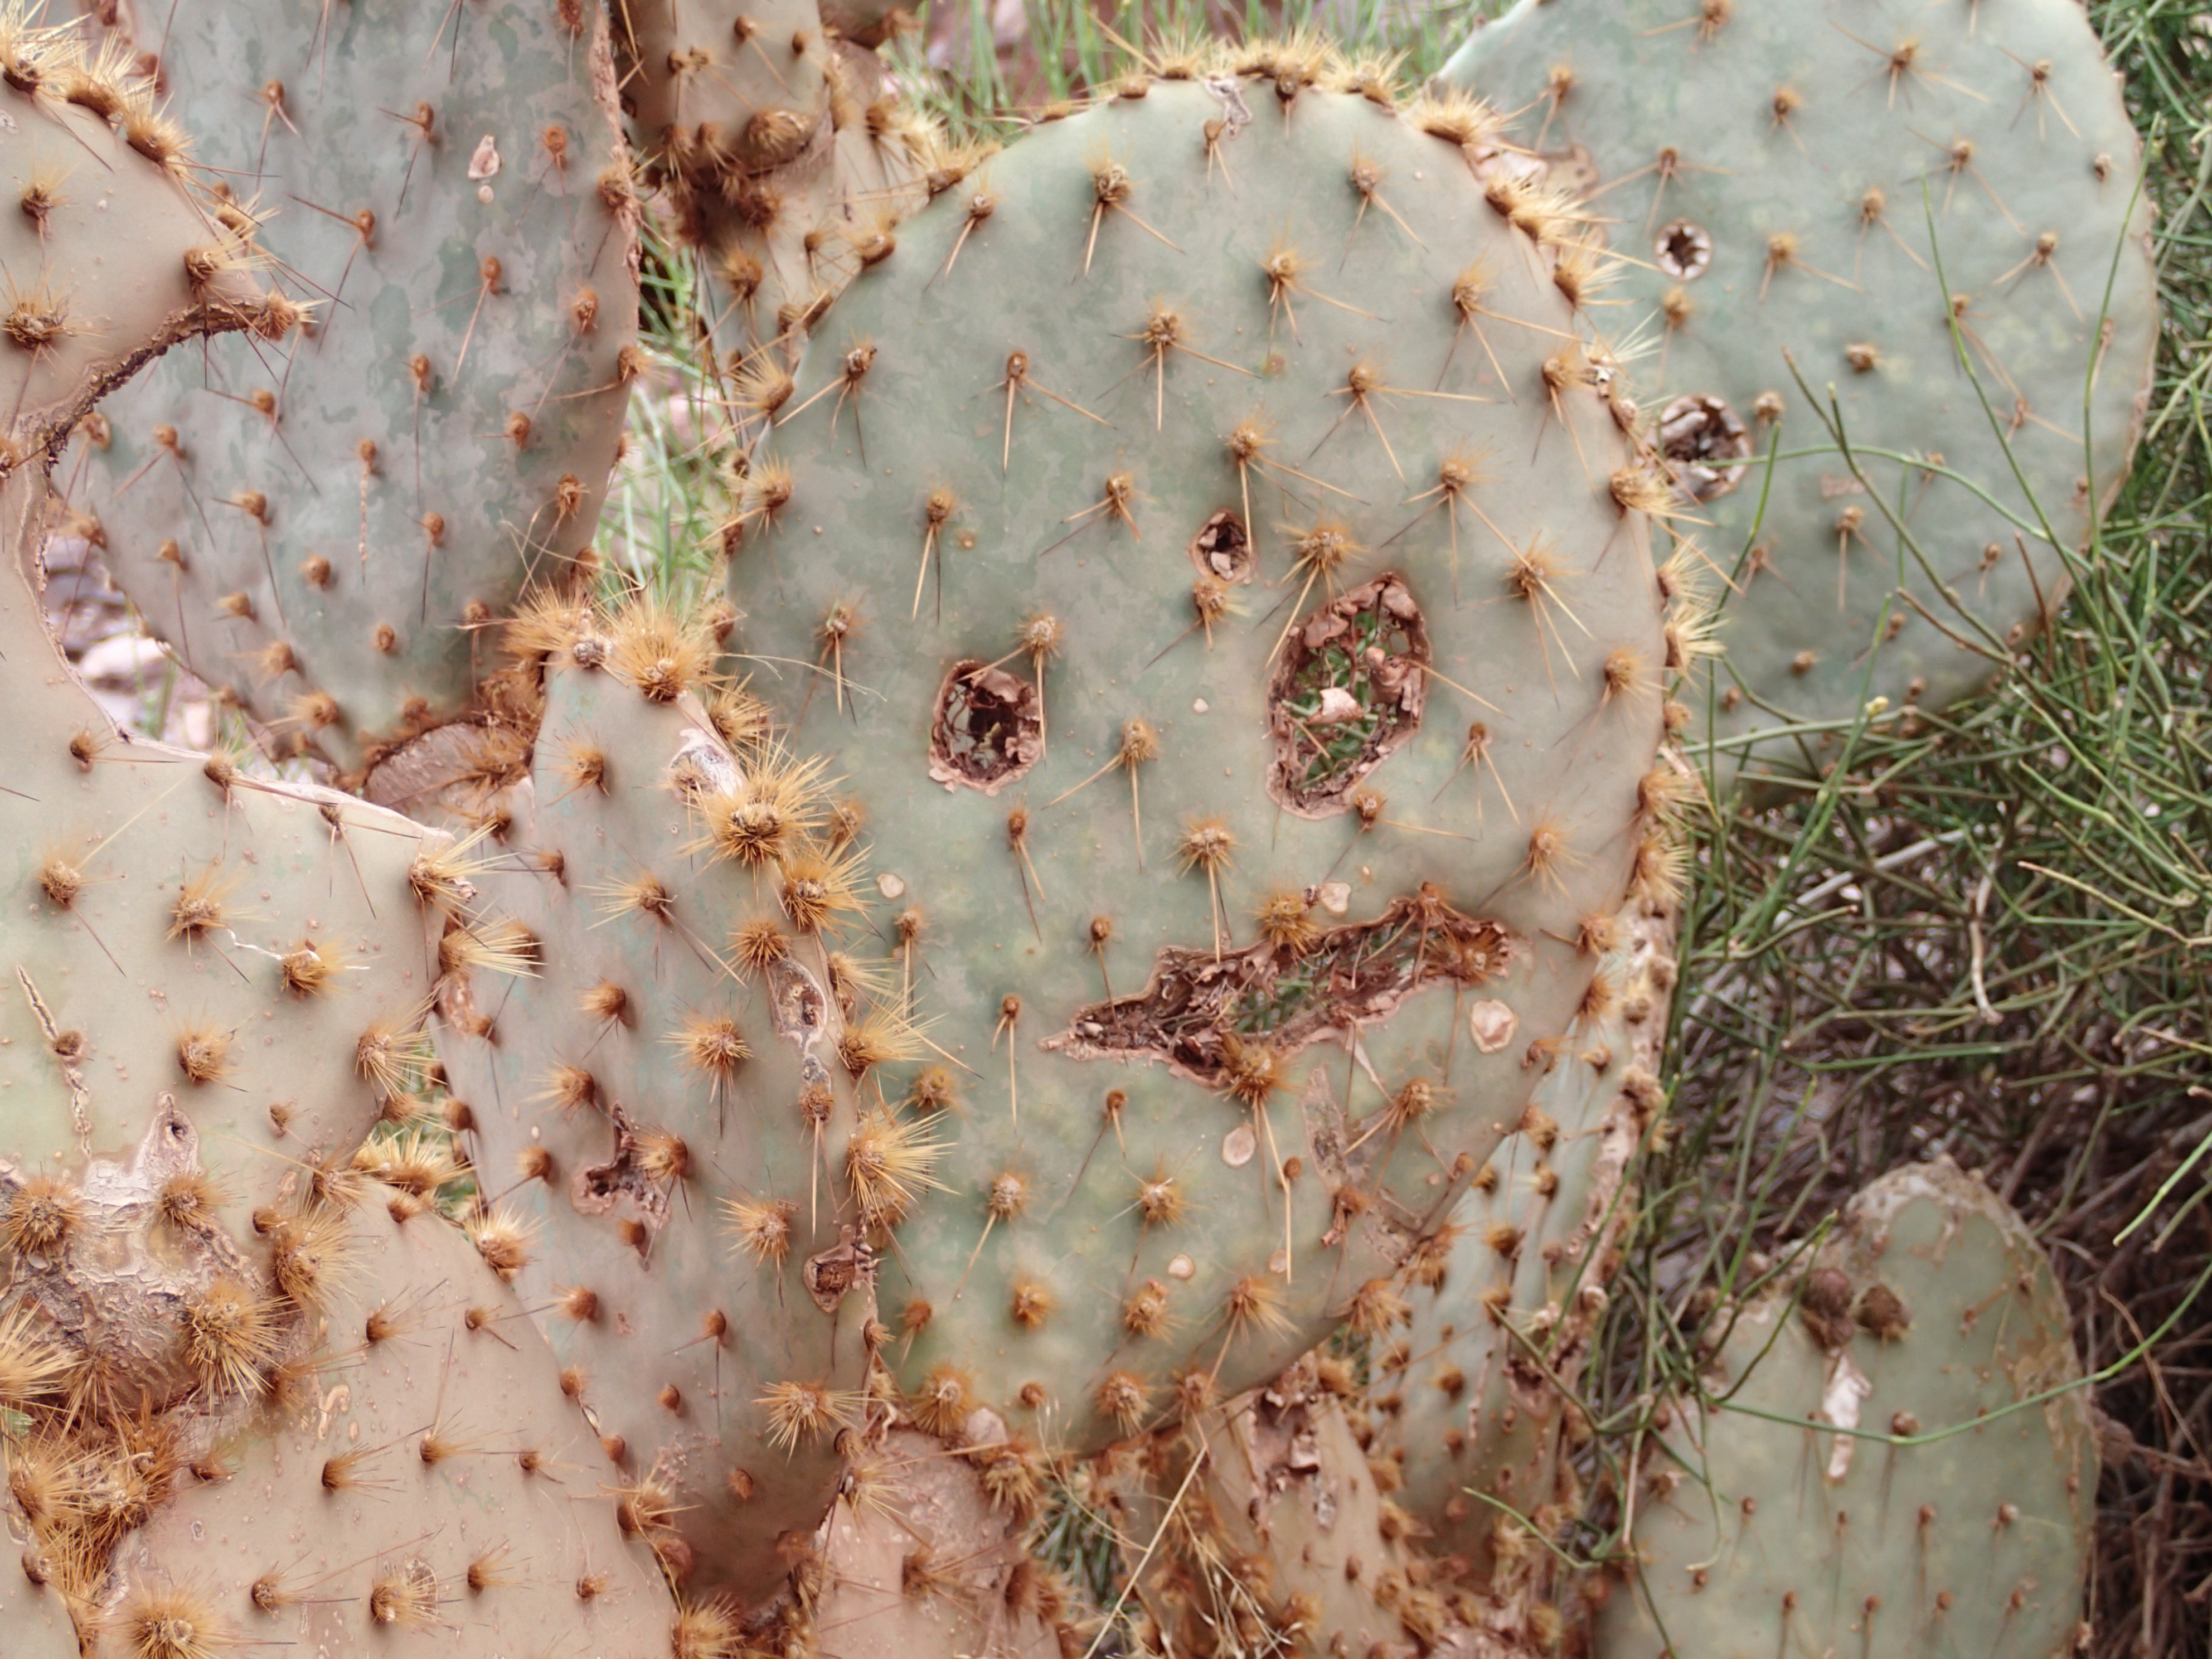
cactus, plant, leaf, flower, pattern, botany, flora, grandcanyon, caryophyllales, flowering plant, prickly pear, land plant